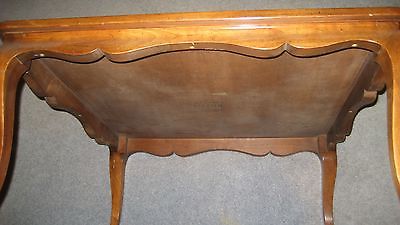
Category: table